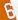
Number: 6